Steel

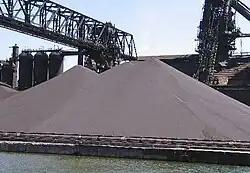
Iron ore pellets used in the production of steel

Iron is commonly found in the Earth's crust in the form of an ore, usually an iron oxide, such as magnetite or hematite. Iron is extracted from iron ore under reductive conditions, where oxygen reacts with carbon in the fuel to produce carbon monoxide, which then reduces the iron oxide into metallic iron. This process, known as smelting, was first applied to metals with lower melting points, such as tin, which melts at about , and copper, which melts at about , and the combination, bronze, which has a melting point lower than . In comparison, iron melts at about , a temperature not attainable at the start of the Iron Age. Small quantities of iron were smelted in ancient times in a semi-liquid state by repeated heating the ore in a charcoal fire and then welding the resulting clumps together with a hammer. The process eliminated much of the impurities, resulting in the production of wrought iron. As furnaces reached higher temperatures due to bellows improvements leading to increased airflow, iron with higher carbon contents were able to be produced. Unlike copper and tin, liquid or solid iron dissolves carbon quite readily.